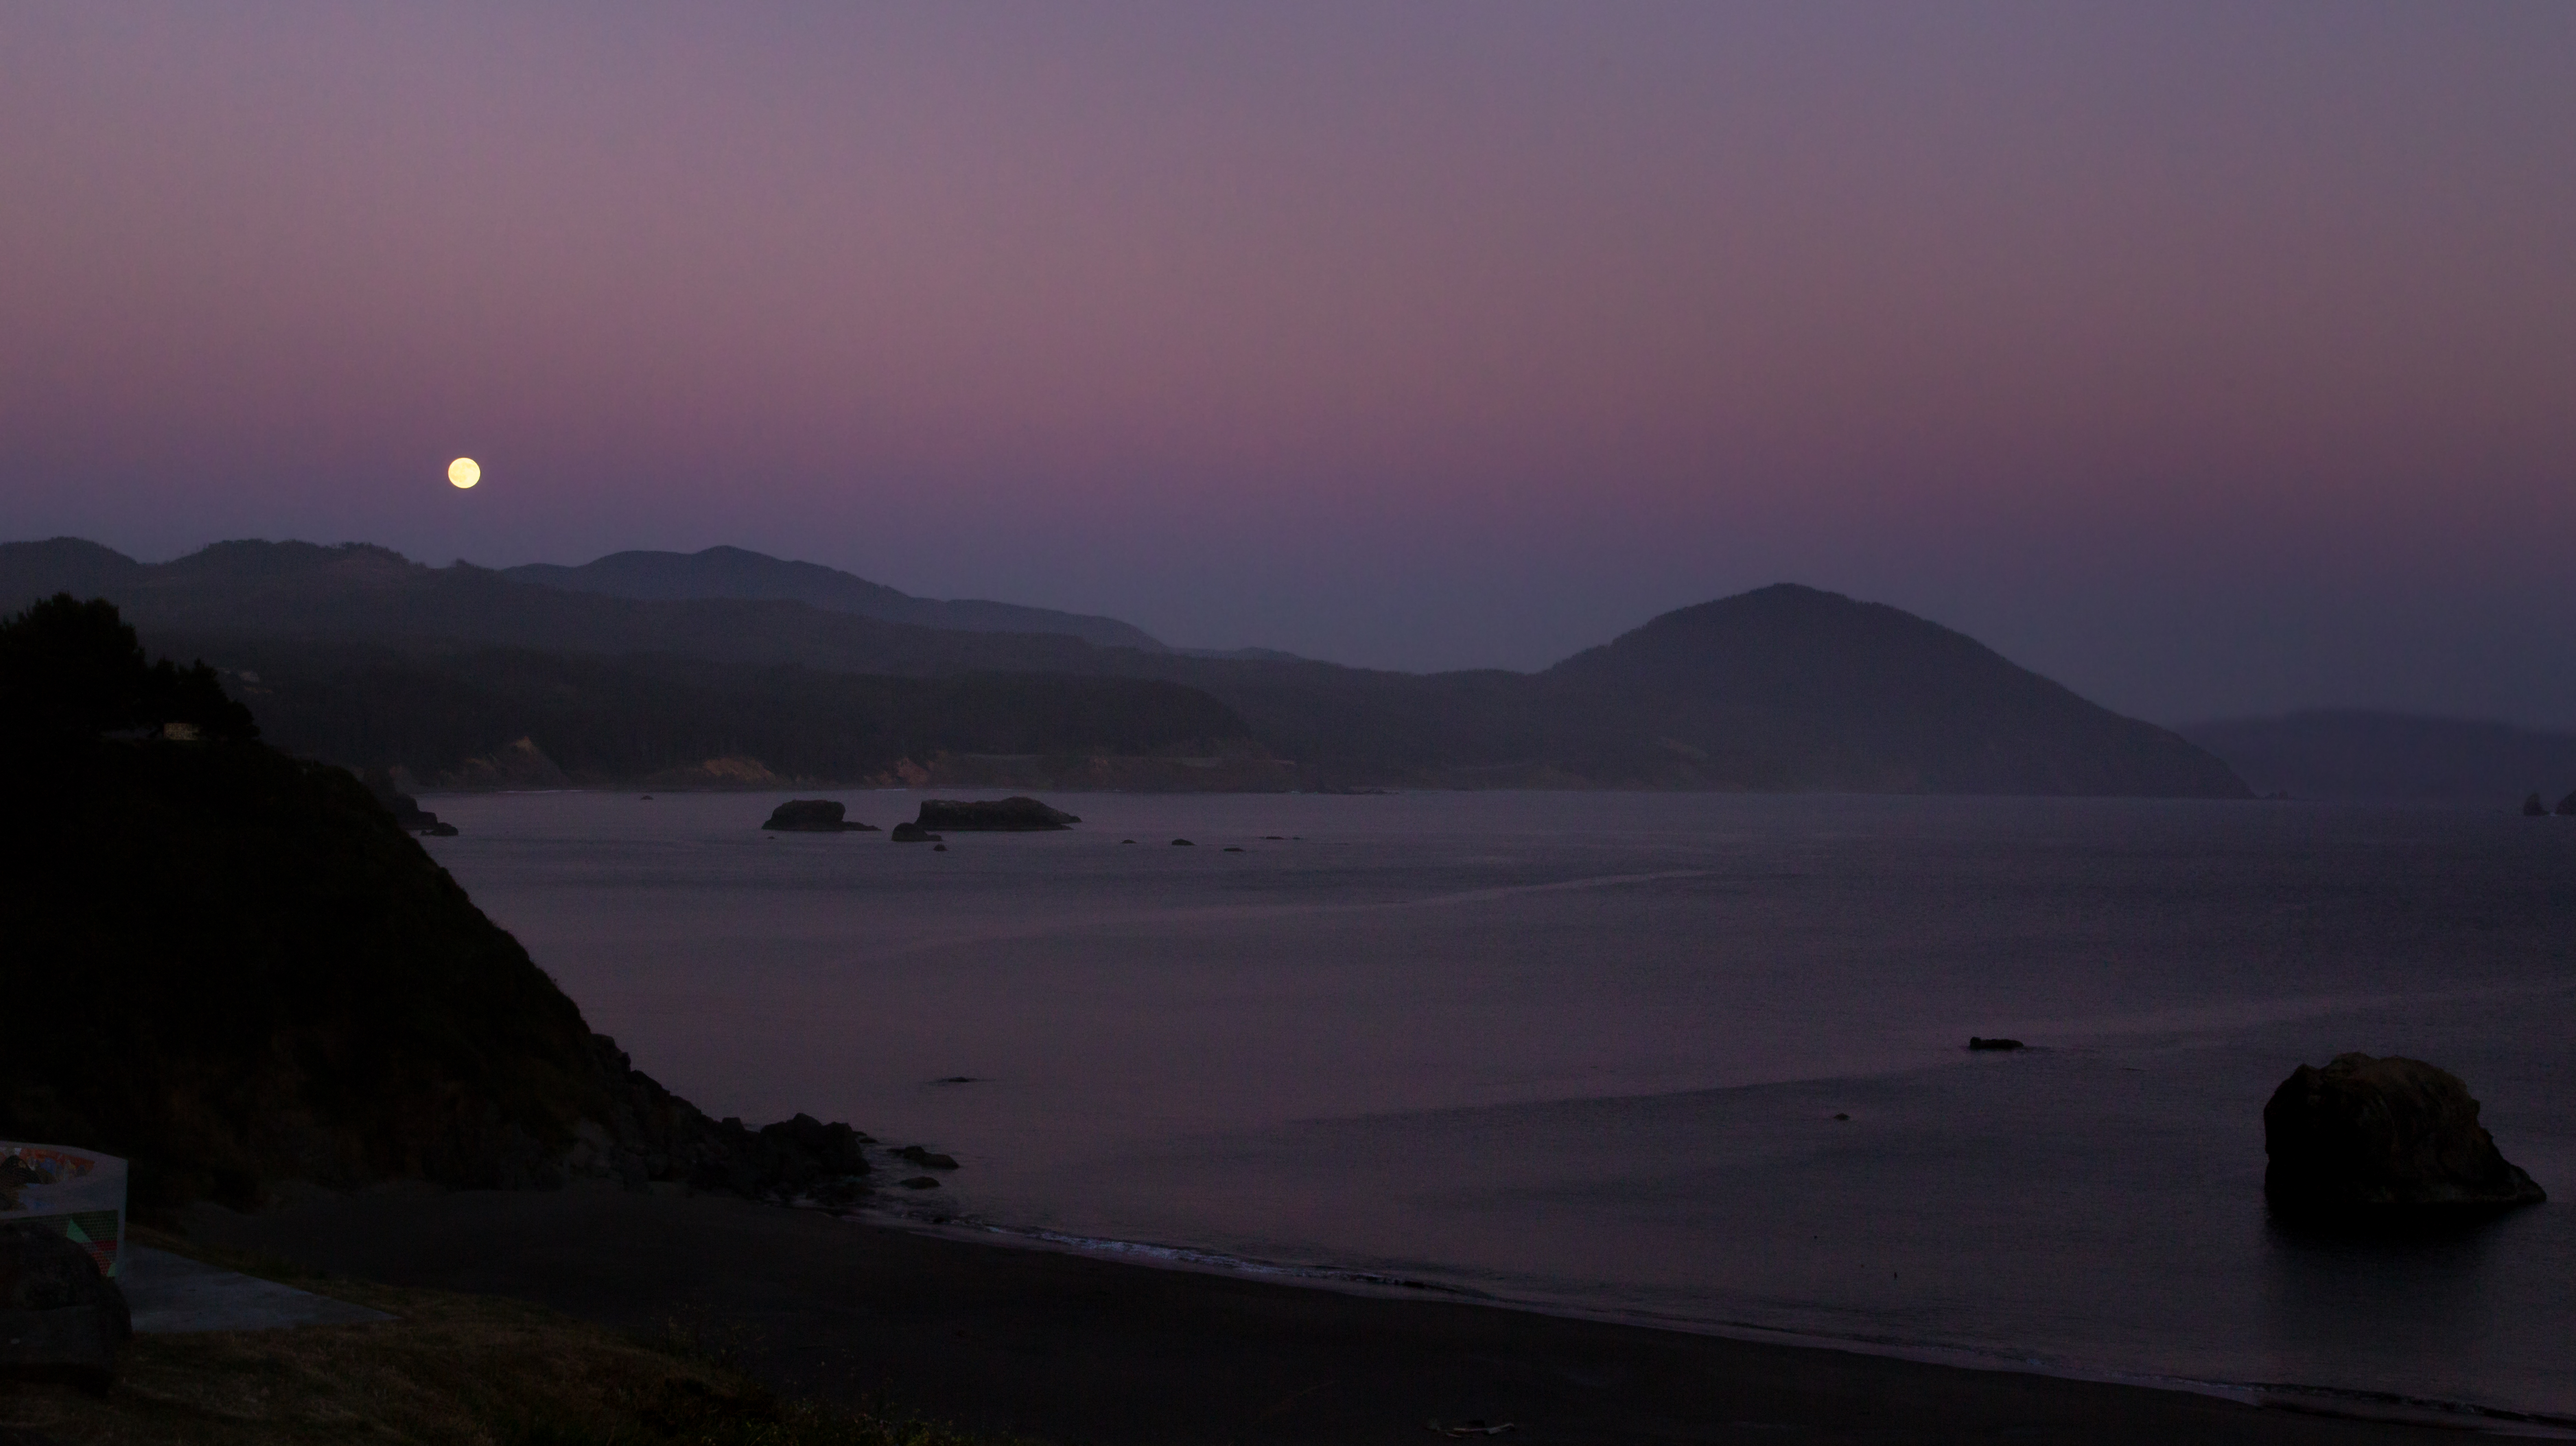
landscape, sea, coast, water, ocean, horizon, mountain, sunrise, sunset, mist, morning, hill, purple, dawn, dusk, evening, scenery, bay, moon, moonlight, fullmoon, lowlight, nightscape, moonrise, loch, oregon, oregoncoast, thechallengegame, portorford, atmospheric phenomenon